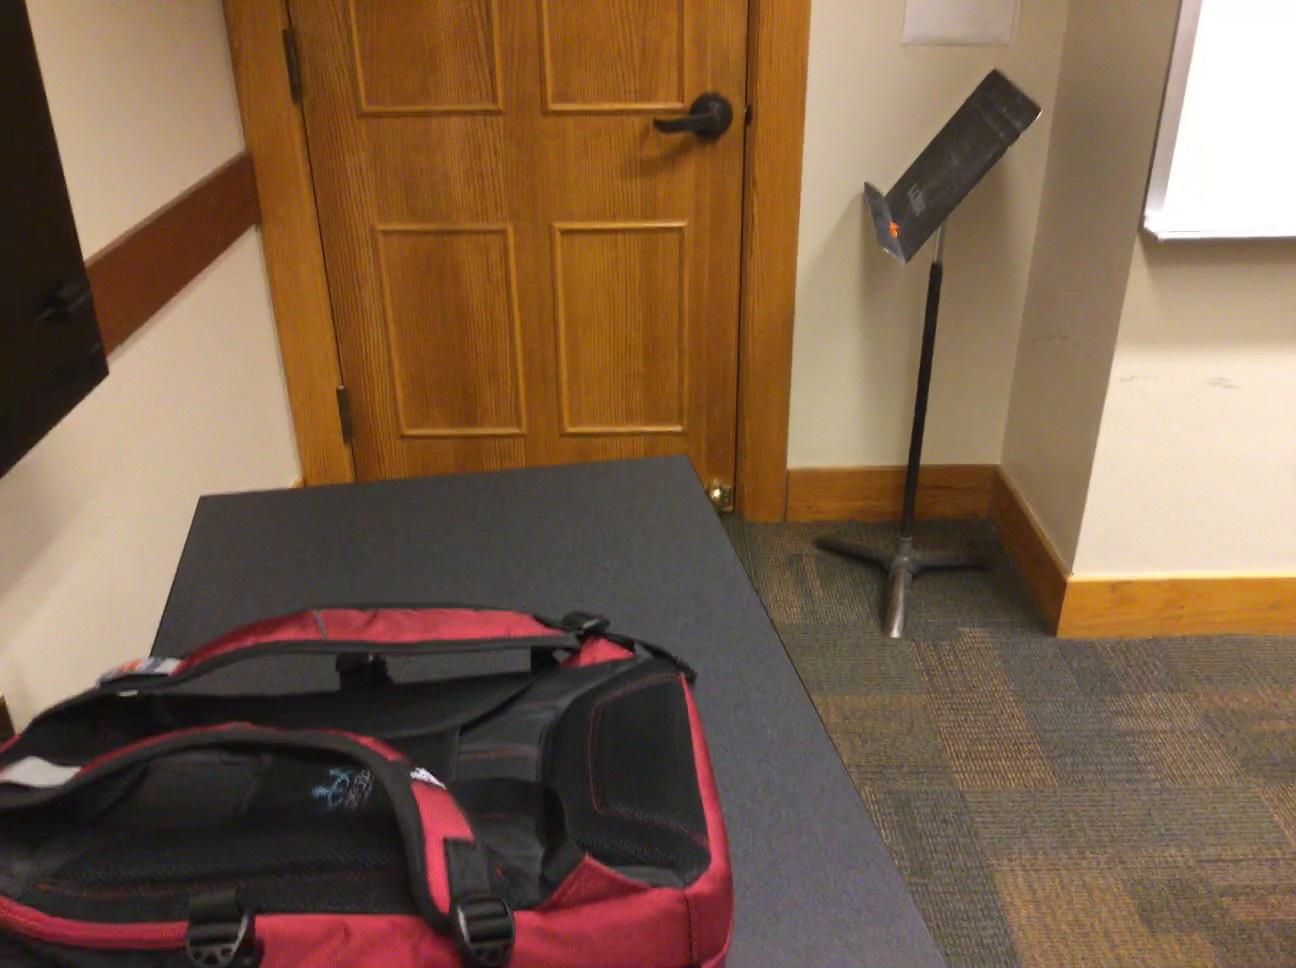
Question: Is the door in front of the table from the camera's perspective? Final answer should be yes or no.
Answer: No